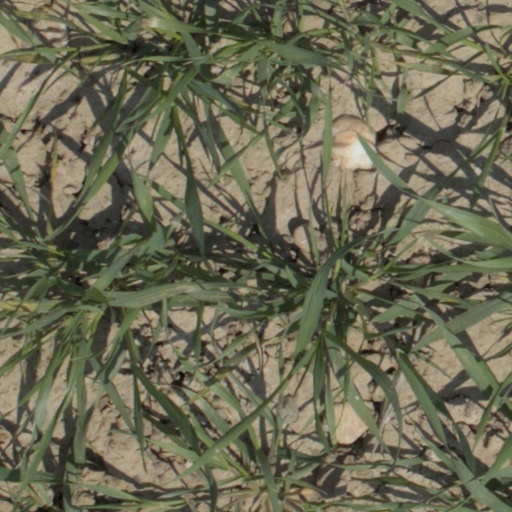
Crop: wheat